Gornji grad, Zagreb

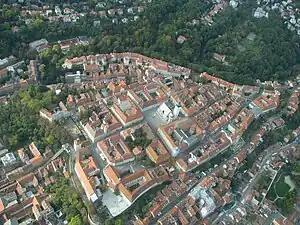
Aerial view of Gornji Grad (Gradec)

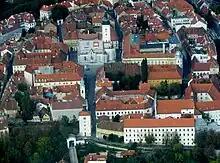
View from the south

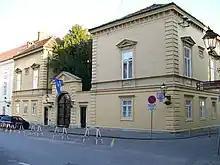
Dverce

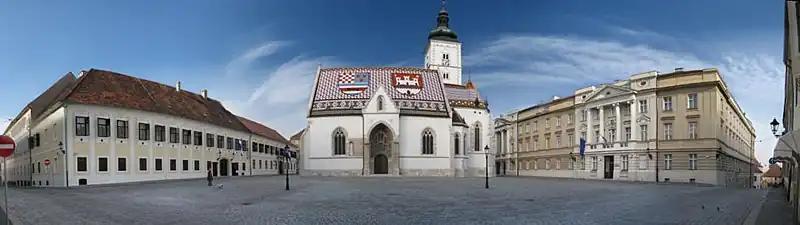
St. Mark's Square

Gornji grad (meaning "Upper Town") is a part of Zagreb, Croatia, and together with Kaptol it is the medieval nucleus of the city, when it was best known as Gradec or Grič. It is situated on the hill of Grič. Today this neighbourhood forms part of the Gornji Grad-Medveščak district.